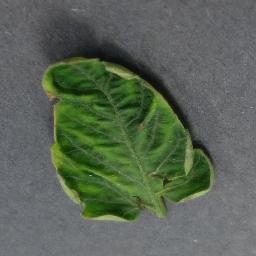
Label: Tomato___Tomato_Yellow_Leaf_Curl_Virus